Pittsburgh Panthers

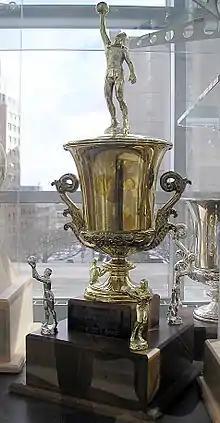
The City Game trophy

Pitt and Duquesne University have had a long-standing rivalry in men's basketball that dates to 1932. Dubbed the City Game, the inter-city rivalry pits the only two Division 1 basketball schools located within Pittsburgh's city limits. With their campuses located only three miles apart, it was the most intense basketball rivalry for both schools through the 1970s. The series currently scheduled to be held every year at PPG Paints Arena and attracts significant local interest. Both schools' women's teams also play their annual version of the City Game. Prior to World War II, the schools were also rivals on the football field.